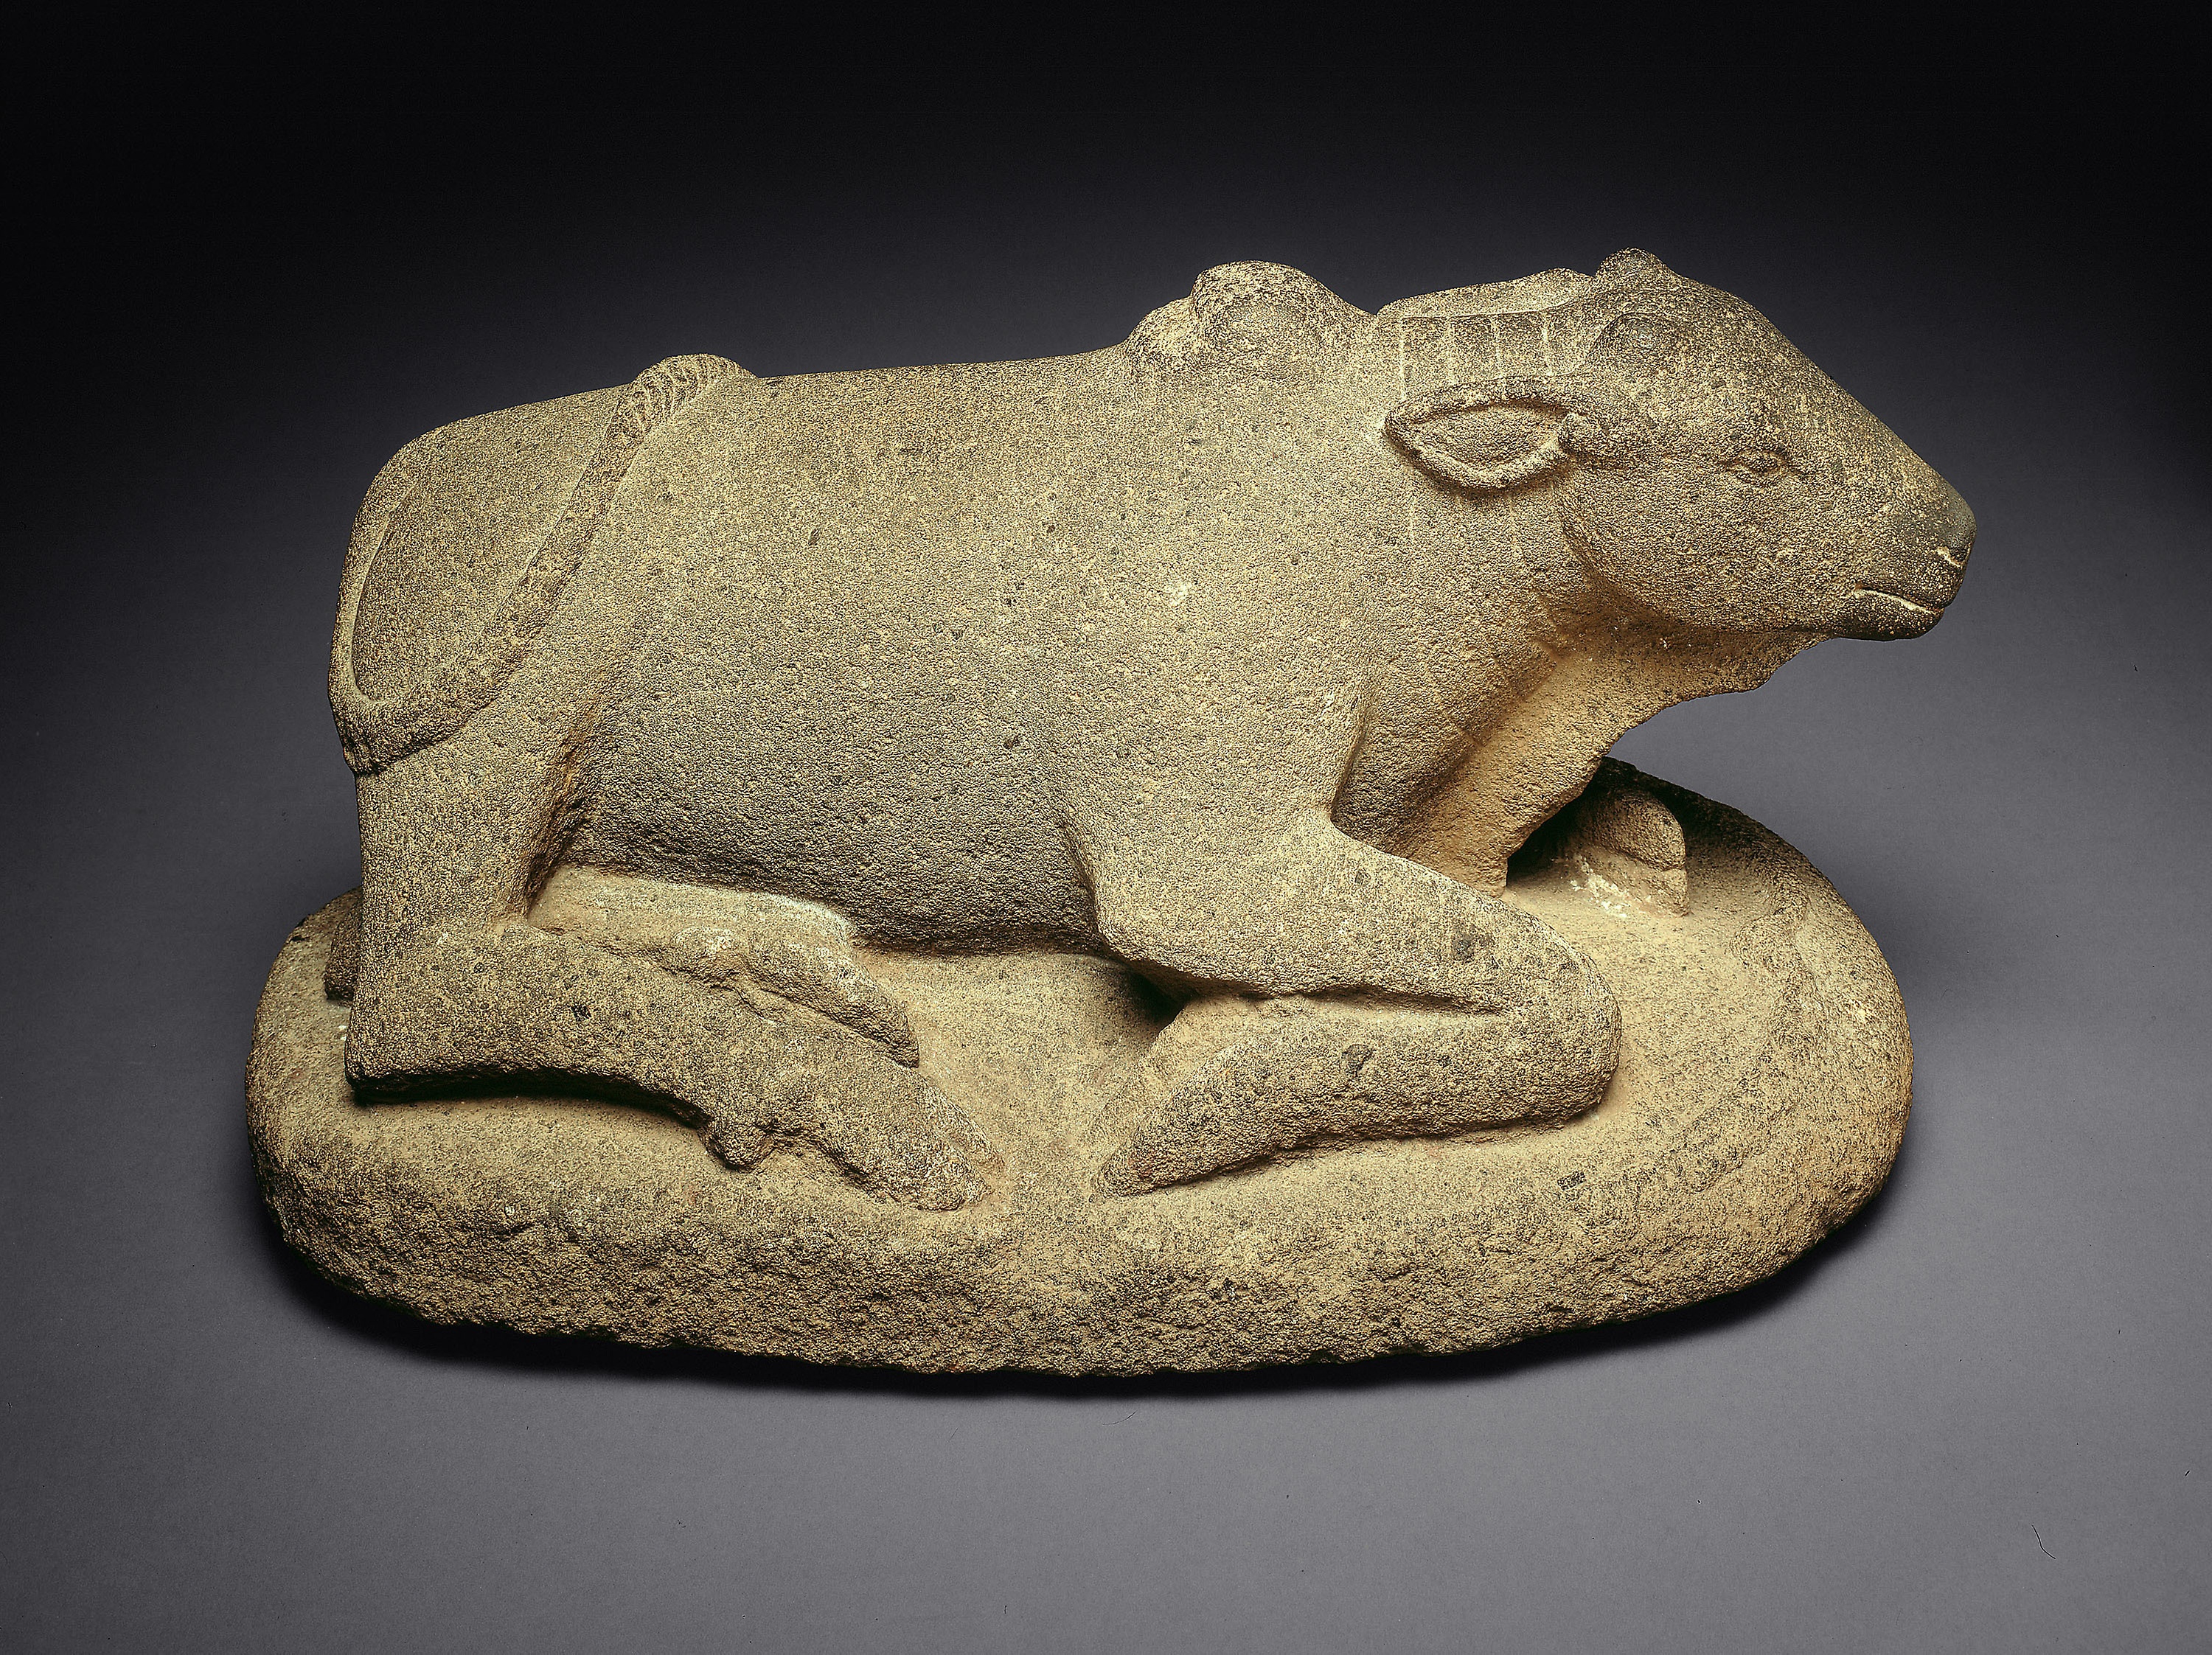
stone carving, sculpture, carving, artifact, art, rock